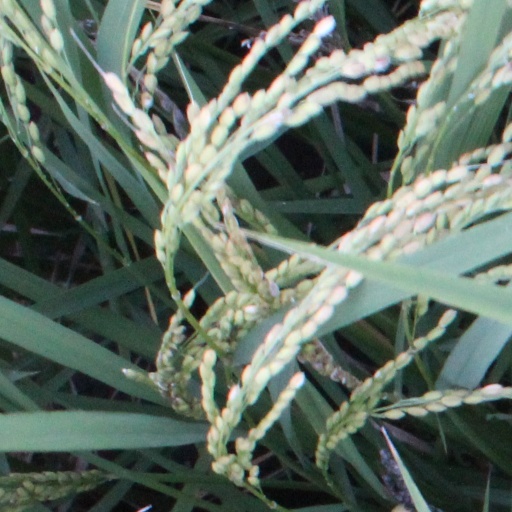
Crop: rice